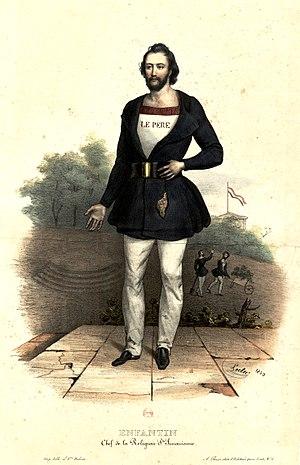
Le saint-simonisme est un courant idéologique reposant à l'origine sur la doctrine socio-économique et politique de Claude-Henri de Rouvroy de Saint-Simon dont il tire son nom.
Prosper Enfantin, dit « le Père Enfantin », né le 8 février 1796 à Paris où il est mort le 31 août 1864, est un réformateur social français, l’un des principaux chefs de file du mouvement saint-simonien.
Ernest Alby est un écrivain, auteur de recueils sur la conquête de l'Algérie : Histoire des prisonniers français depuis la conquête ; La captivité du trompette Escoffier. Il a publié des romans historiques et est considéré comme le précurseur du roman-feuilleton historique.